Alexander Gordon Melville

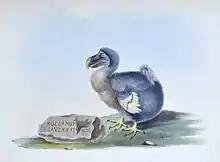
Frontispiece of "The Dodo and its Kindred" (1848) by Strickland and Melville, after Roland Savery

It was during this Oxford period that Hugh Edwin Strickland approached Melville about their joint book on the dodo. Melville began work on the anatomical aspects in 1847. The "Oxford head", from John Tradescant's dodo was dissected, as was the "London foot", and the remains of the "Oxford foot", most of what remained of the dodo specimen that had been exhibited in the 18th century. The book's publication provoked a search for fossil evidence of the dodo on Mauritius, to supplement the scanty specimens available.